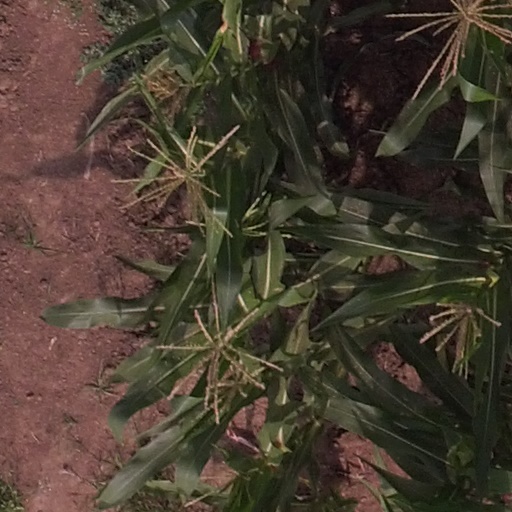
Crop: maize; corn